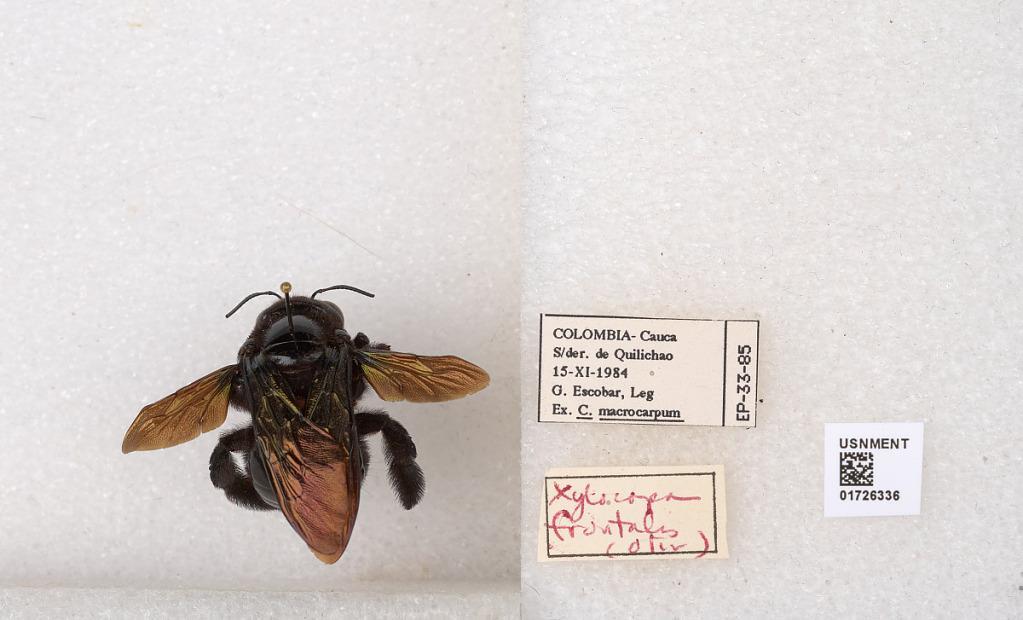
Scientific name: Xylocopa (Neoxylocopa) frontalis (Olivier)
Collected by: G. Escobar
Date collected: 1984-11-15
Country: Colombia
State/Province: Cauca
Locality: Santander de Quilichao